Steppe Route

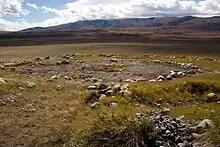
Pazyryk culture : Grave of princess of Ukok (Kazakhstan)

By the end of the Pliocene, tectonic activity had created the major mountain ranges and lowlands, including the Aral and Caspian Sea basins and the Sarykamysh depression; the primitive Syr Darya, Zeravshan, Amu Darya, Uzboy, Murghab, Tedzhen, Atrek, and Gorgan river systems were formed. Cyclical climatic changes during the Pleistocene and Holocene epochs finally produced a warmer and less dry climate in the greater part of western Asia that led to the present-day configuration and ecology of the region. The first modern humans to migrate to Asia and Europe were hunter gatherers; they probably started to move from Africa at the time of the Green Sahara episode. Fossils excavated in Mount Carmel, Israel in 2002, show that "Homo sapiens" arrived earlier than previously thought at the gate of the Steppe Route 194,000–177,000 years ago and possibly interbred with Neanderthals who inhabited some parts of Eurasia. The overall migration pattern of these populations is still unclear. The hunter-gatherers were slowly replaced around 9000 BCE by new immigrants from the Near East who had greater subsistence capacities due to their knowledge of primitive farming.